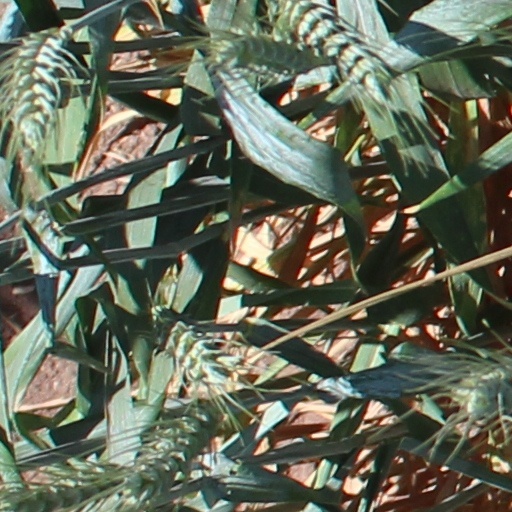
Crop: wheat